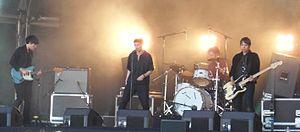
Savages est un groupe de post-punk britannique, originaire de Londres. Leur premier album, Silence Yourself, est publié en mai 2013 chez Matador Records. Leur deuxième album, Adore Life, est publié le 22 janvier 2016. Les deux albums sont nommés pour un Mercury Prize, en 2013 et 2016 respectivement.